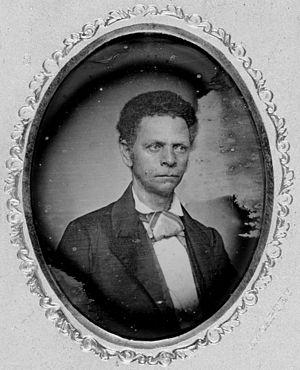
Le président de la République du Liberia est le chef de l'État libérien. Depuis l'indépendance du pays en 1847, son titre officiel a varié.
Joseph Jenkins Roberts, né le 15 mars 1809 à Norfolk et mort le 24 février 1876 à Monrovia, était un marchand afro-américain qui émigra au Liberia en 1829, où il devint un homme politique réputé, actif dans l'indépendance du pays. Élu premier et le septième président du Libéria, il a été le premier homme d'ascendance africaine à gouverner le pays, ayant déjà occupé le poste de gouverneur de 1841 à 1847. Né libre aux États-Unis, Roberts a émigré jeune homme avec sa famille dans la jeune colonie ouest-africaine. Il a ouvert une société de commerce à Monrovia, avant de s'engager dans la politique.